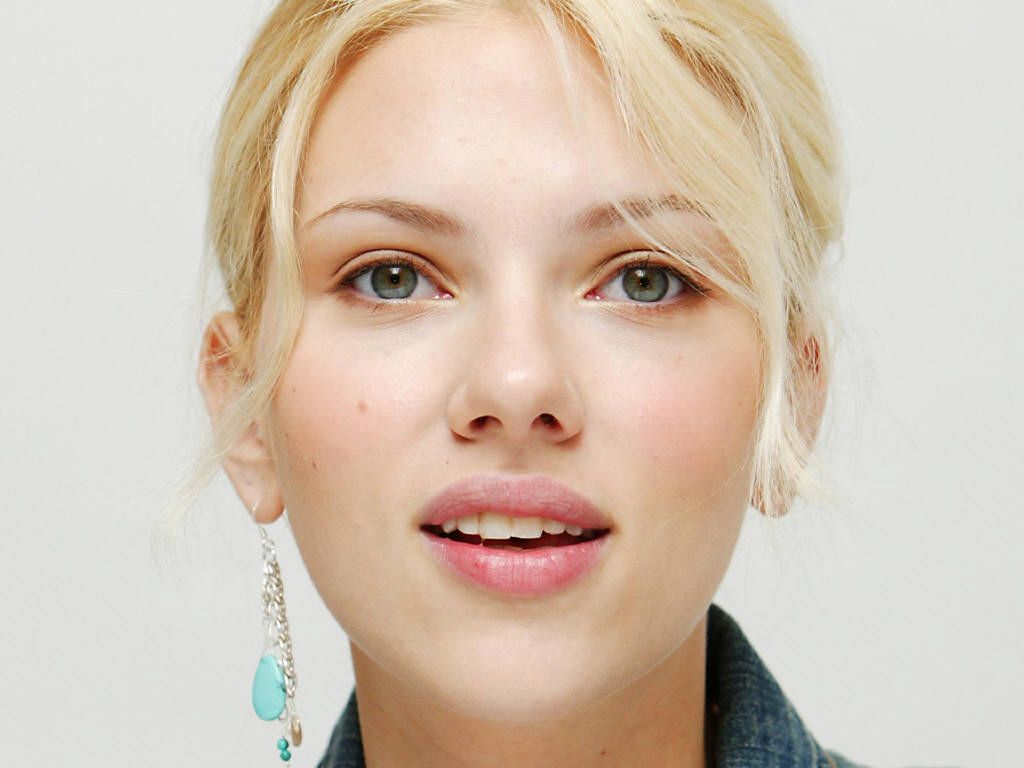
Gender: women